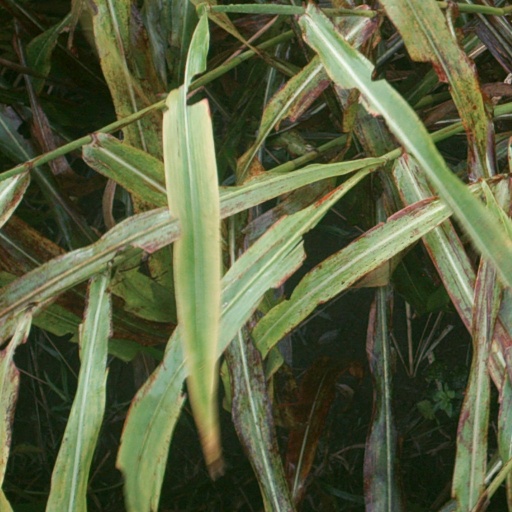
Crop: sorghum